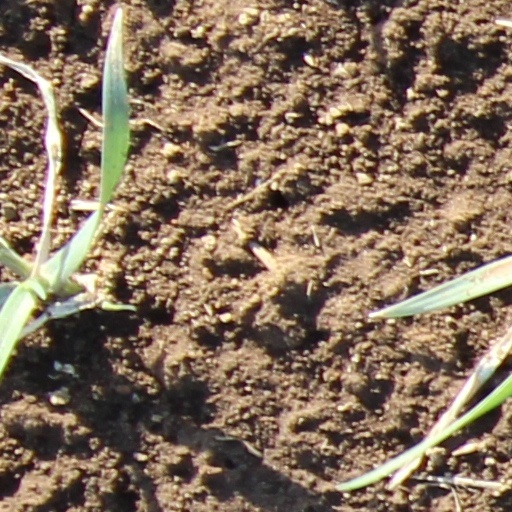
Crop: wheat